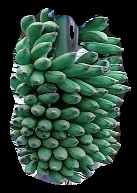
Variety: elakki-bale
Grade: grade1